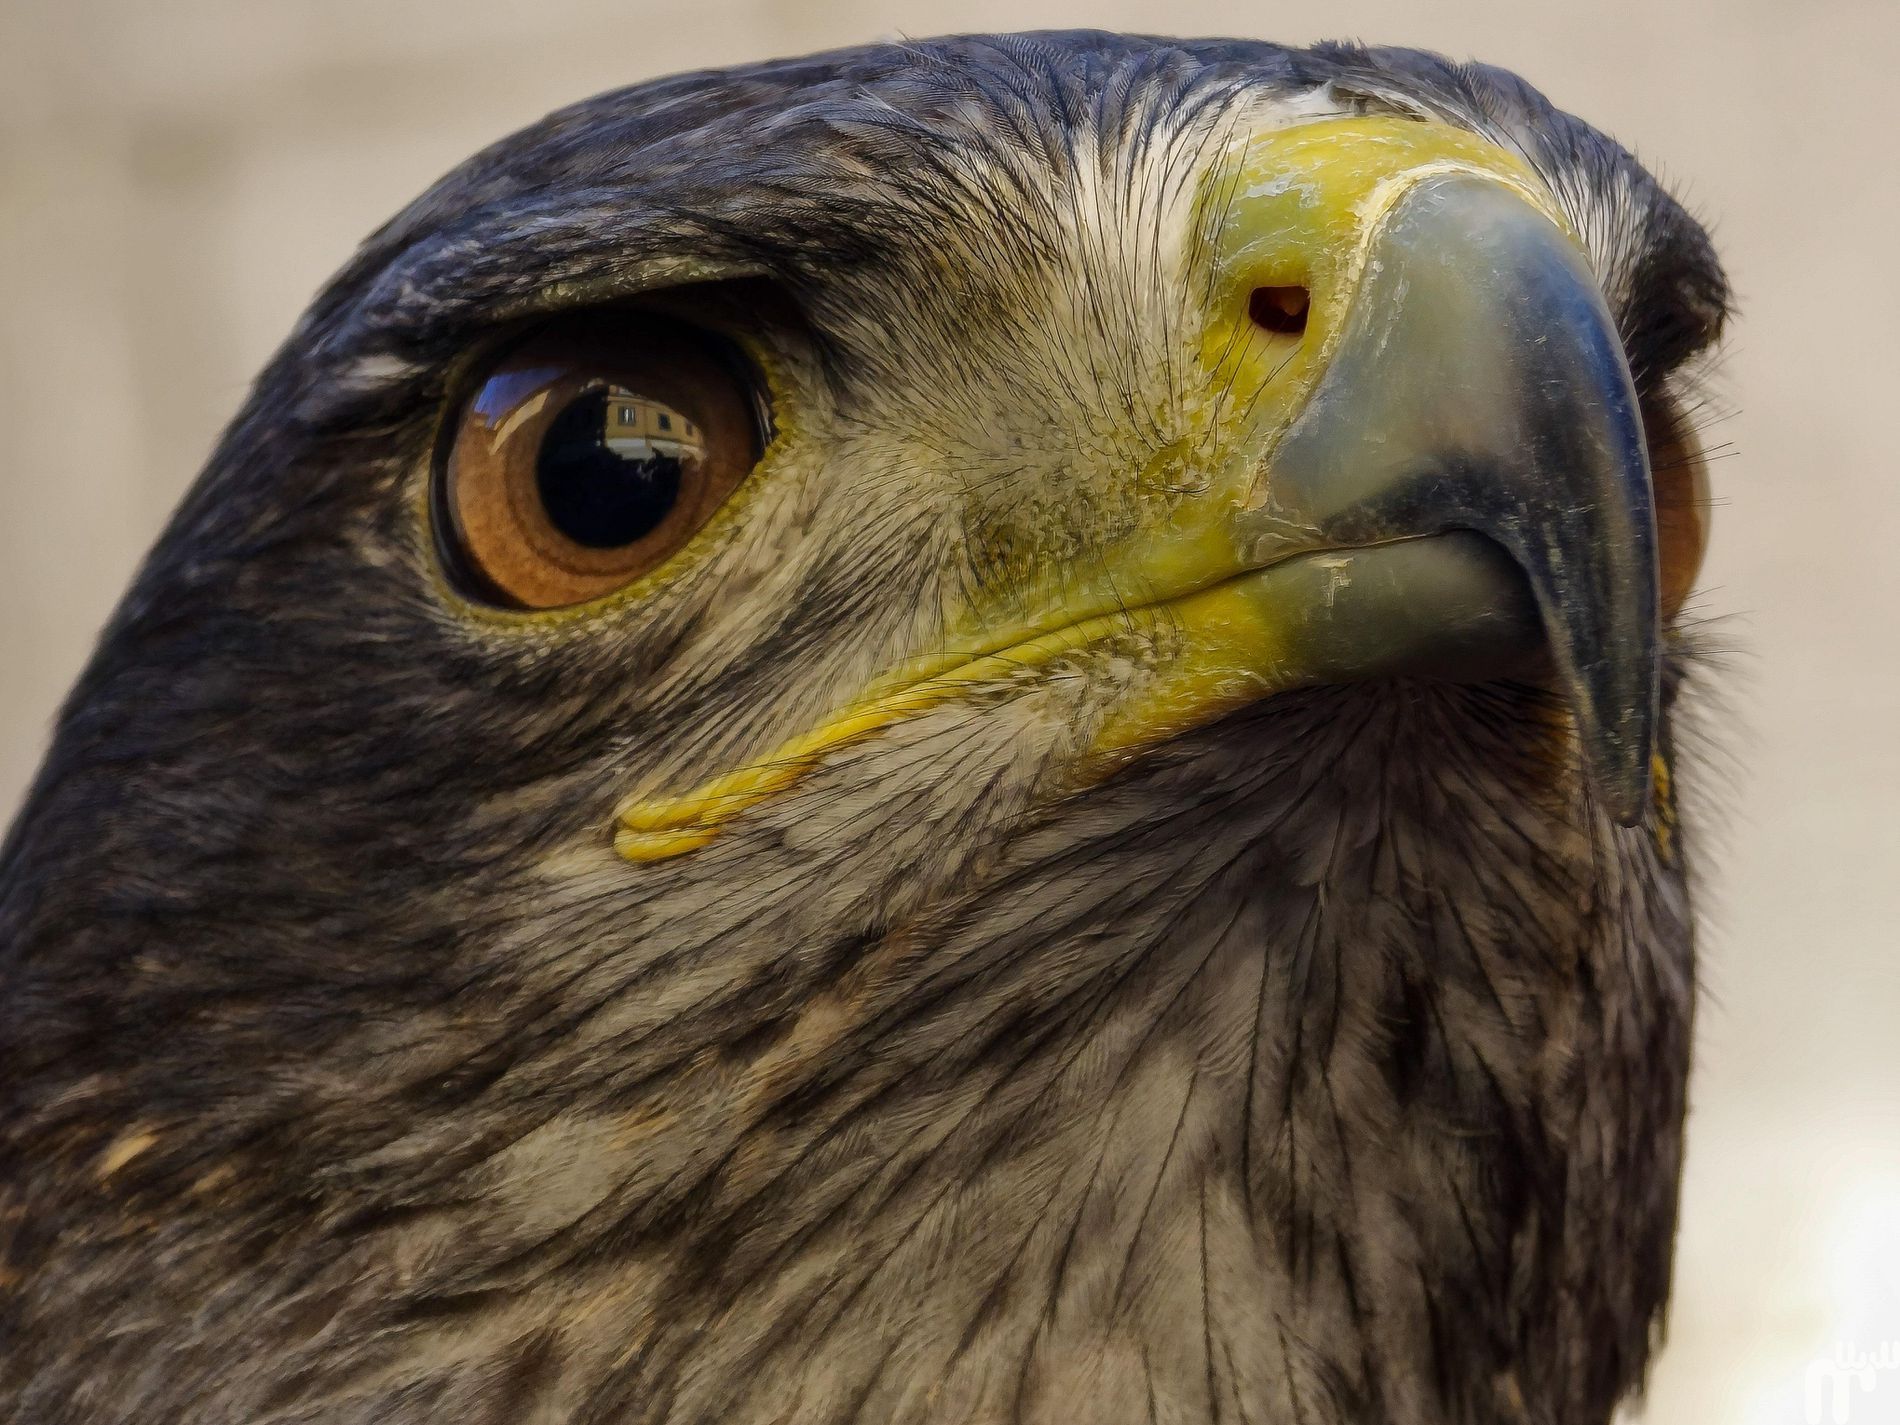
Prey.
An extreme close up image of a bird of prey showcasing the intricate details of its facial features and feathers.
A landscape image taken from a close up slightly low angle showcasing an extreme closeup of a bird of prey in an earthy, natural color palette, creating a warm and sharp atmosphere.
Labels: Animal, Beak, Bird, Buzzard, Hawk, Vulture, Eagle, Accipiter, Kite Bird, Blur, Prey
Camera: samsung Galaxy S24 Ultra
Aperture: F3.4
Exposure: 1/100 sec
ISO: 50
Focal length: 18.6 mm